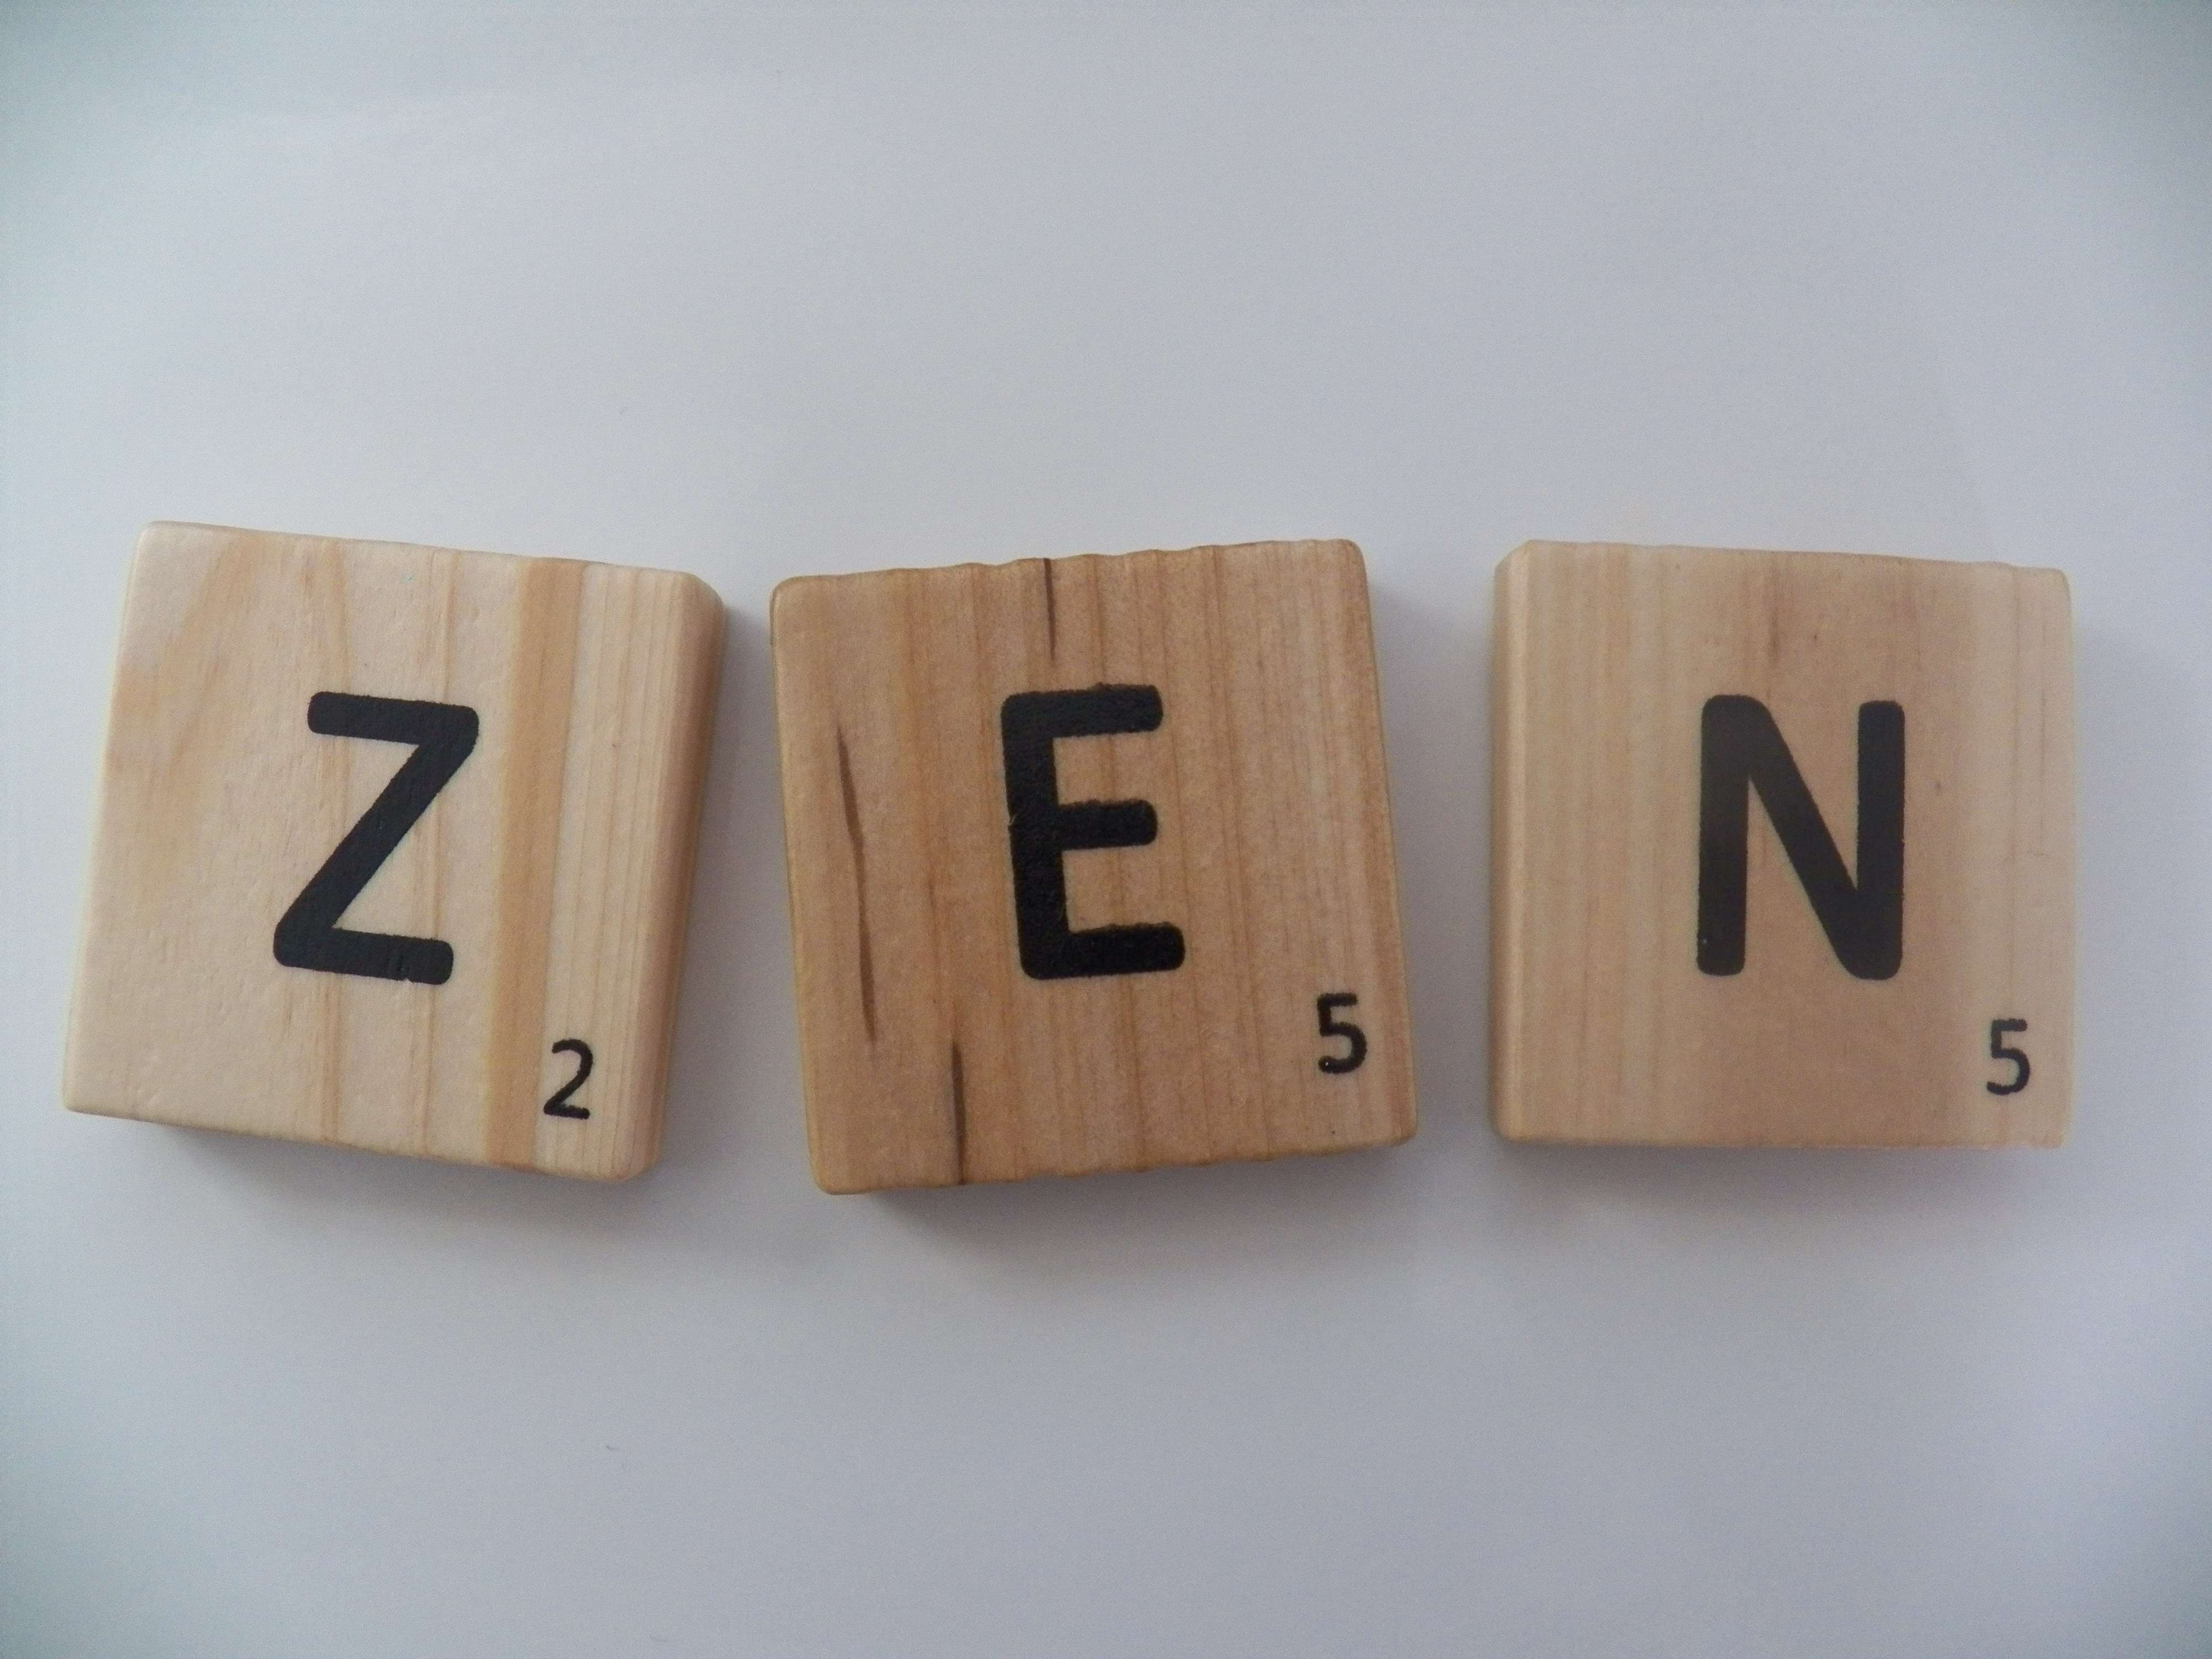
wood, number, alphabet, scrabble, zen, label, brand, font, text, letters, pieces